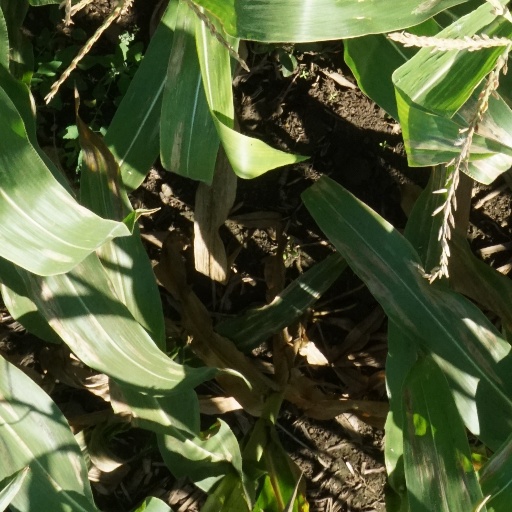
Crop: maize; corn